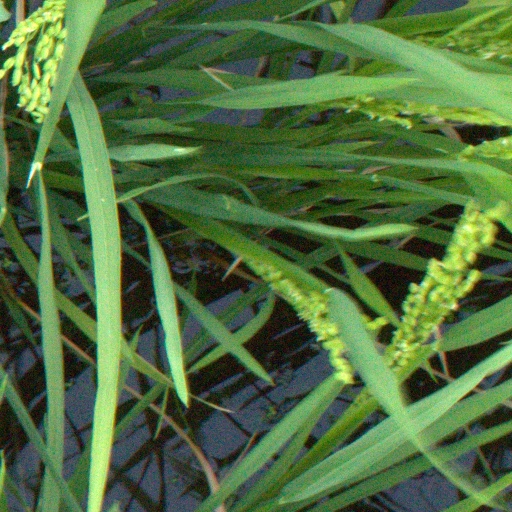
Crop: rice